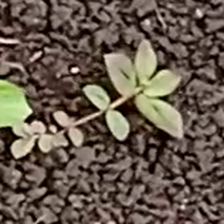
Weed species: Choti_dudhi_(Euphorbia_hirta)